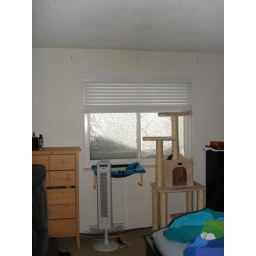
Snow stuck on the window in our master bedroom